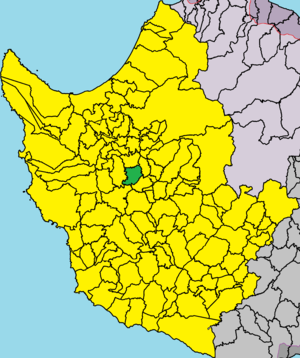
Drýmou est un village de Chypre de plus de 110 habitants.